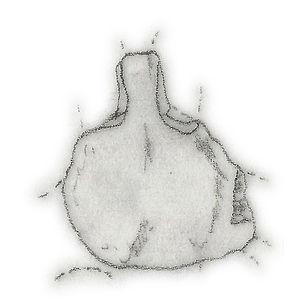
Yaverlandia est un genre éteint de petits dinosaures, connu que par un seul crâne. Lors de sa création en 1971, il a été décrit comme un pachycéphalosaure. Depuis 2008, à la suite d'une étude de Darren Naish, il est considéré comme appartenant au sous-ordre de théropodes, et possiblement au clade des Maniraptora.